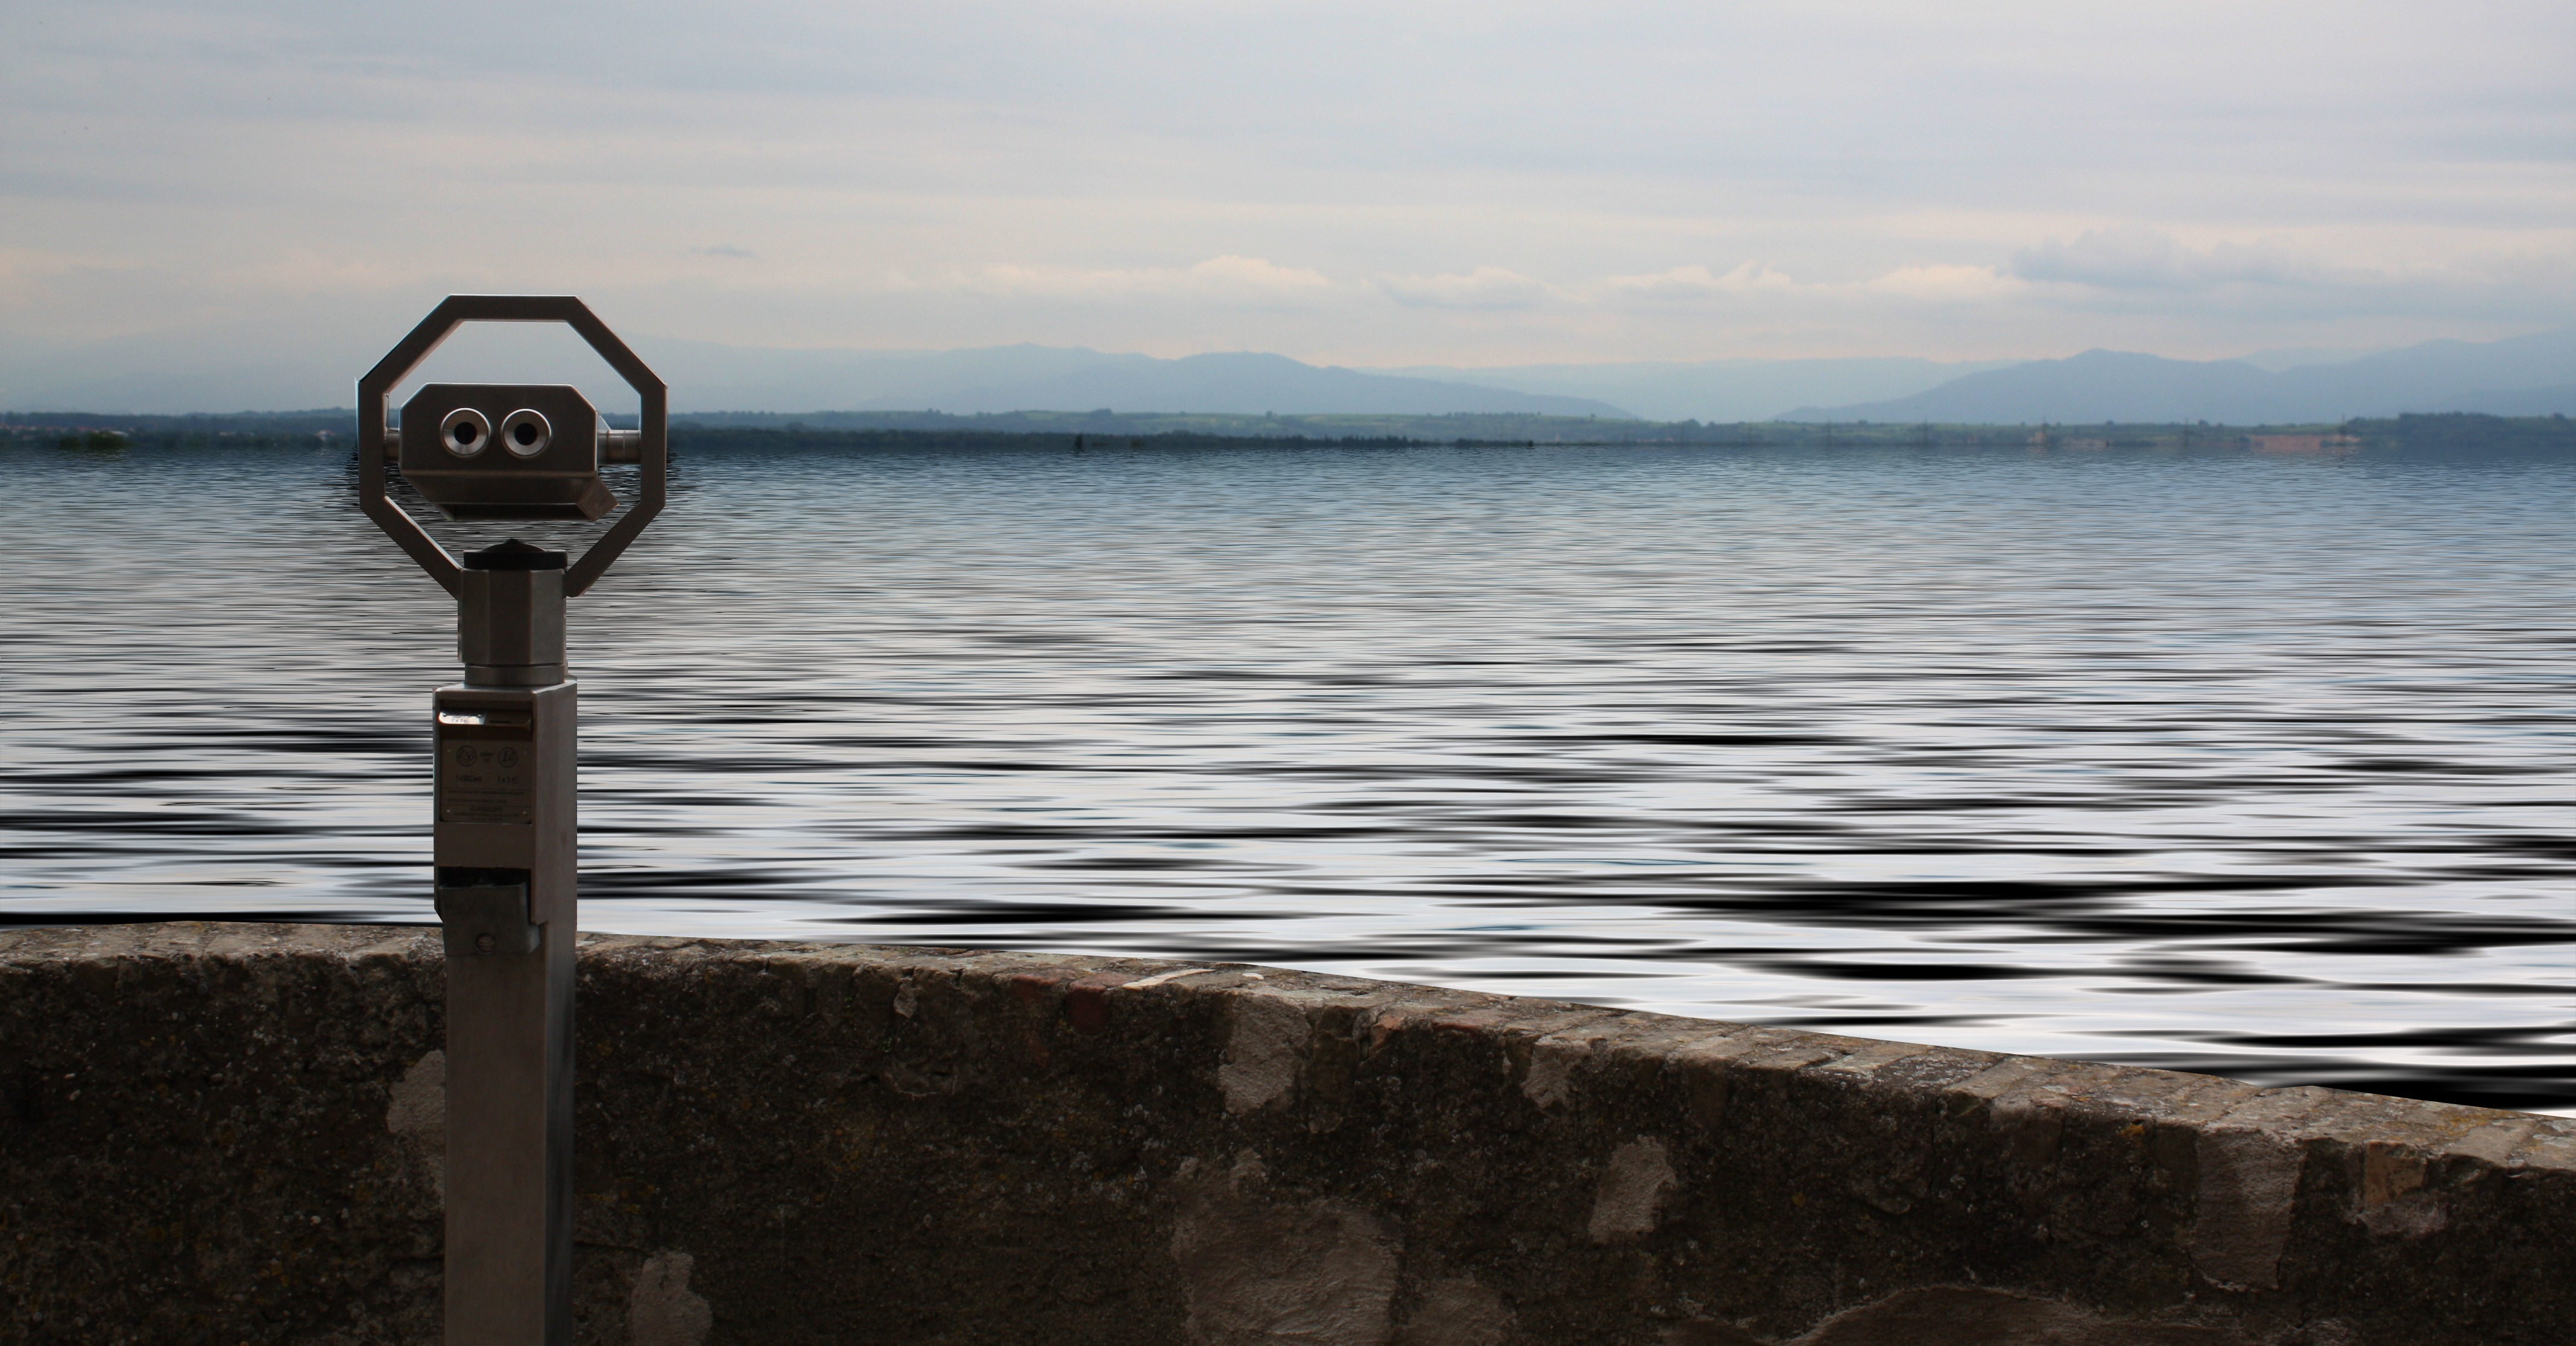
beach, sea, coast, water, ocean, horizon, sky, sunset, morning, shore, wave, lake, view, wall, telescope, reflection, bay, body of water, clouds, outlook, wide, distant, binoculars